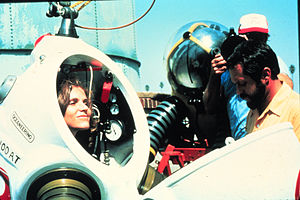
Sylvia Earle
Sylvia Alice Earle er en amerikansk marinbiolog, forfatter og opdagelsesrejsende. Siden 1998 har hun været 'explorer-in-residence' hos National Geographic. Earle var den første kvindelige hovedforsker ved U.S. National Oceanic and Atmospheric Administration og Time Magazines første 'Hero of the Planet' i 1998. Hun er medlem af gruppen 'Ocean Elders', som arbejder for at beskytte havet og dets liv.